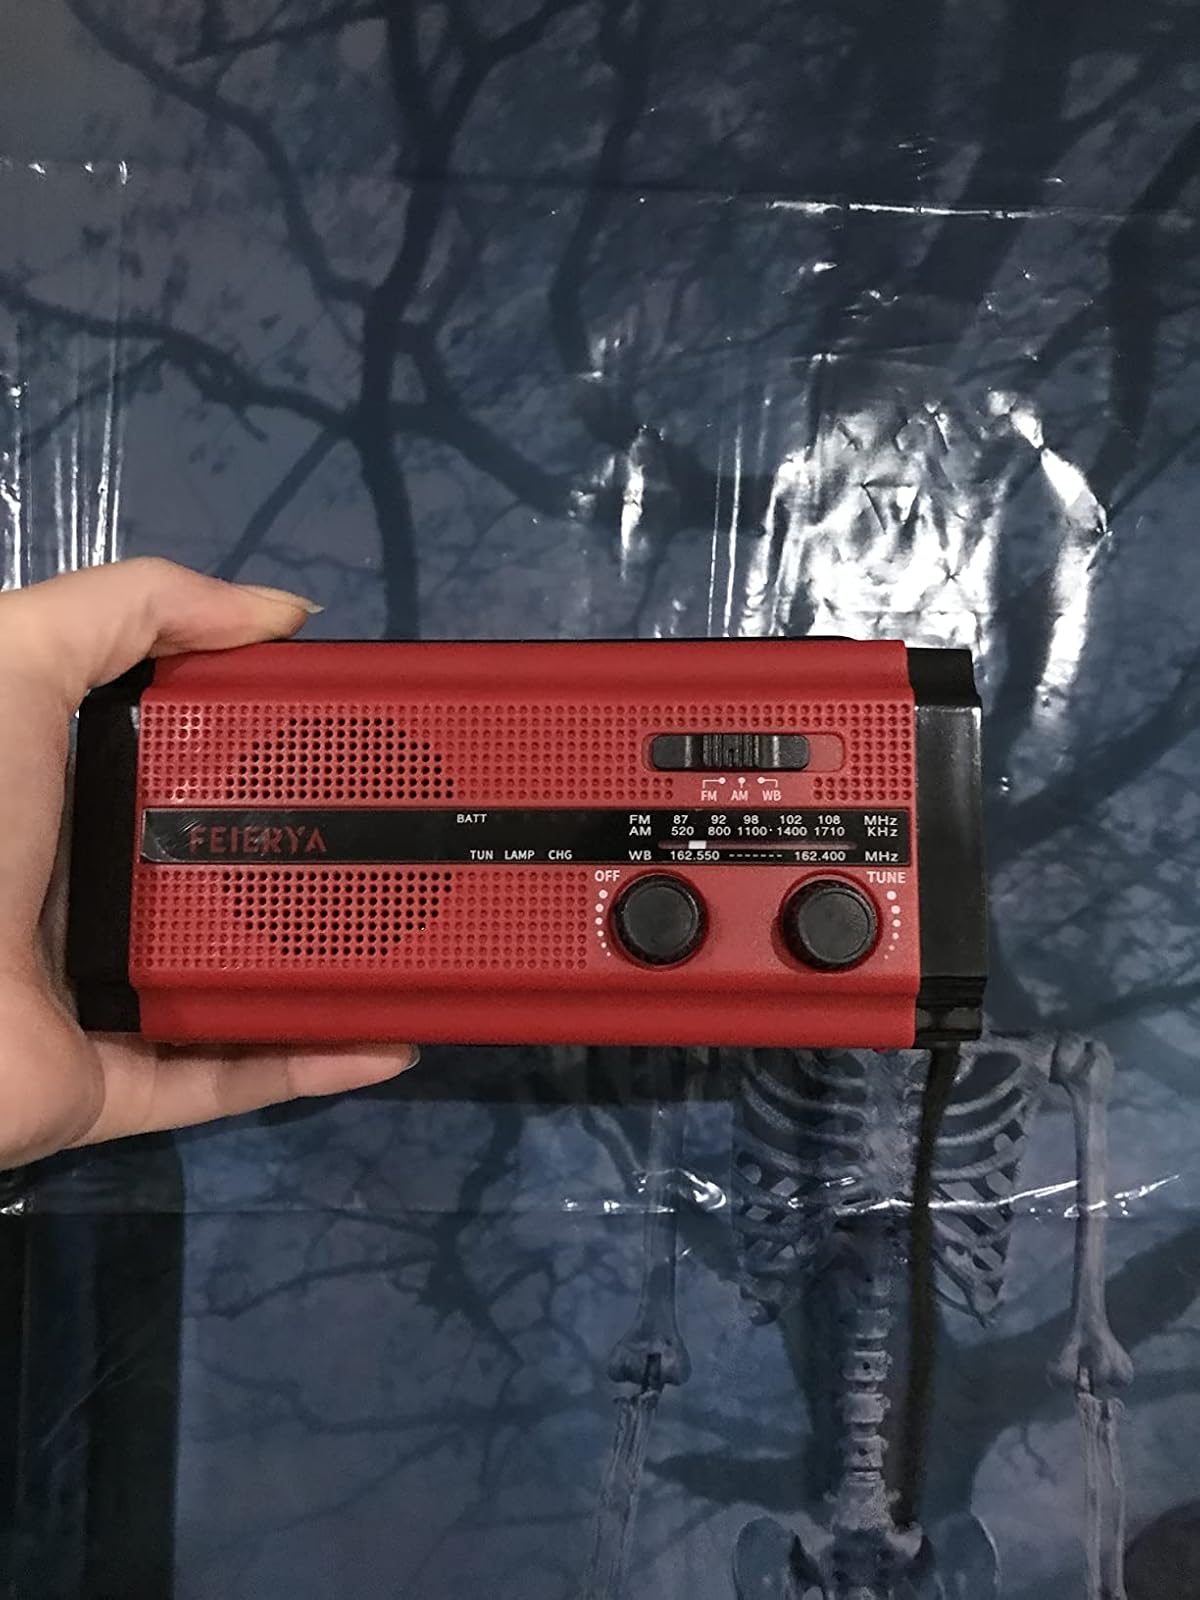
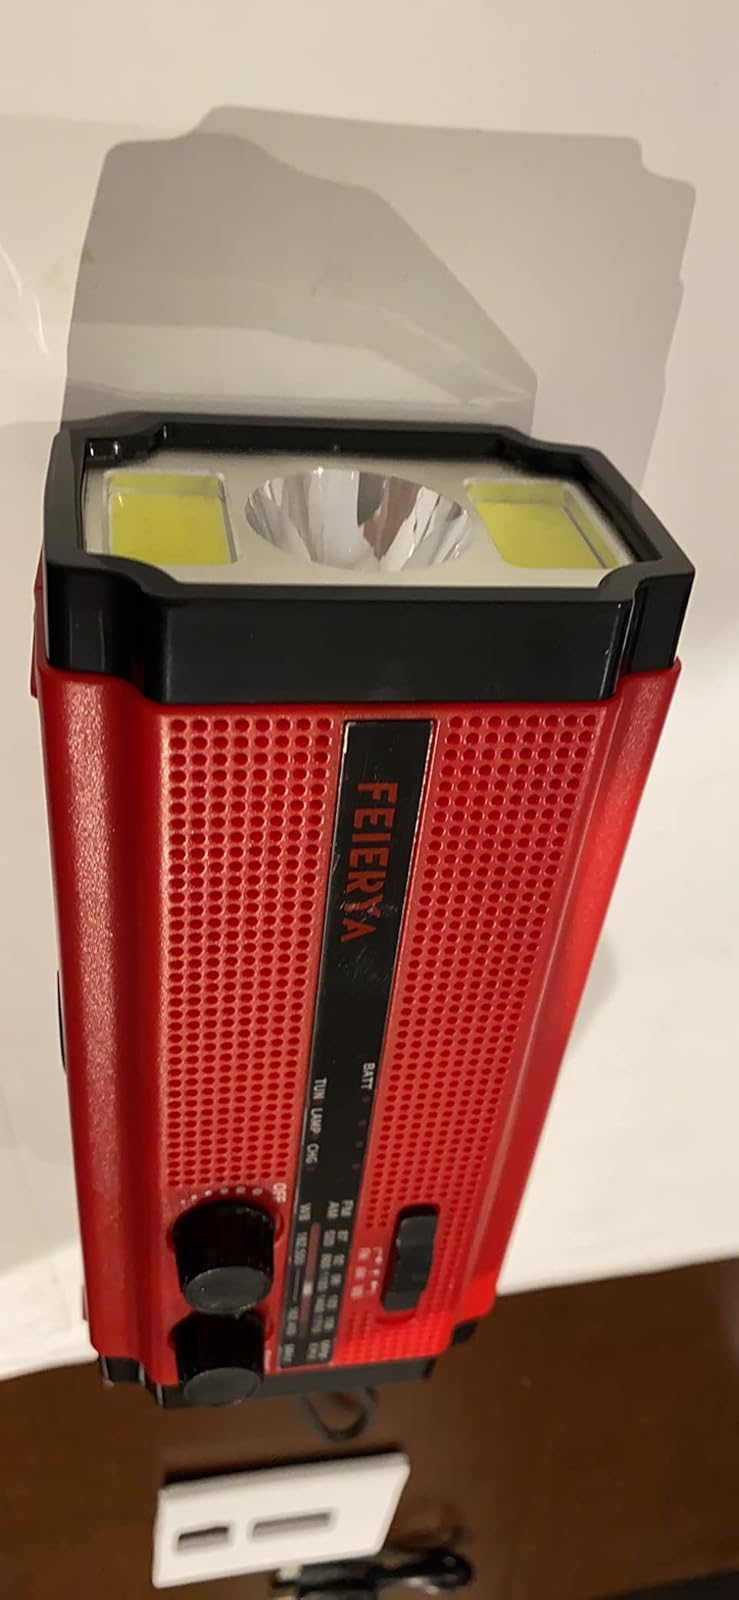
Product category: radio
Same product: yes